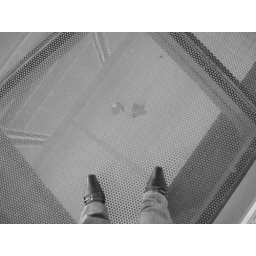
standing on the Glass Centre roof looking at the people under me